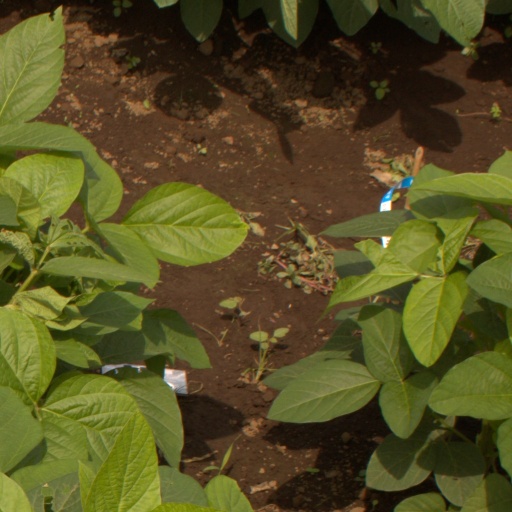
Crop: soybean